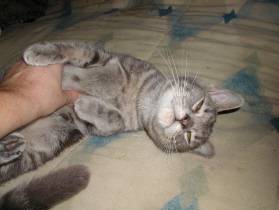
Label: cat